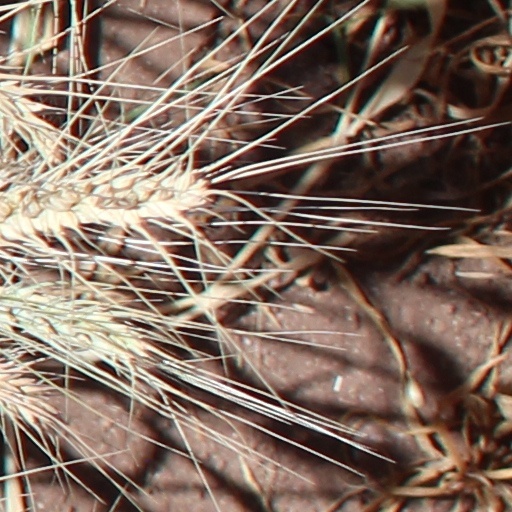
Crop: wheat